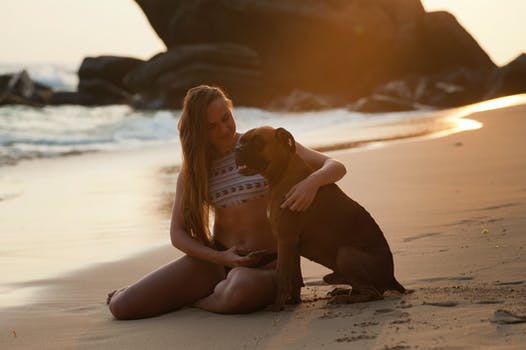
Label: No Watermark